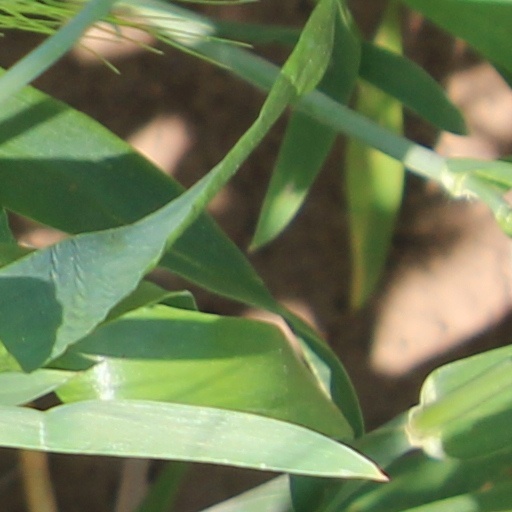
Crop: wheat